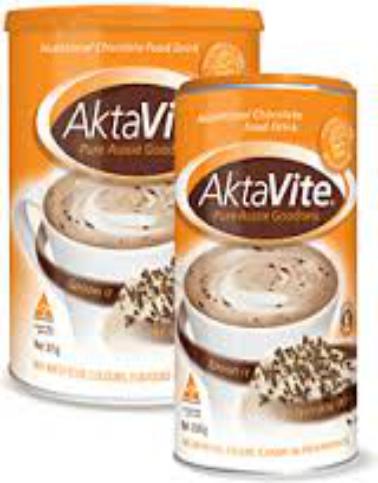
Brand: AktaVite
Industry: Food